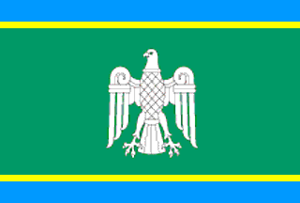
Poutyla ou Poutila est une commune urbaine de l'oblast de Tchernivtsi, en Ukraine, et le centre administratif du raïon de Poutyla. Sa population s'élevait à 3 374 habitants en 2014.
Krasnoïlsk est une commune urbaine de l'oblast de Tchernivtsi, en Ukraine. Sa population s'élevait à 10 021 habitants en 2014.